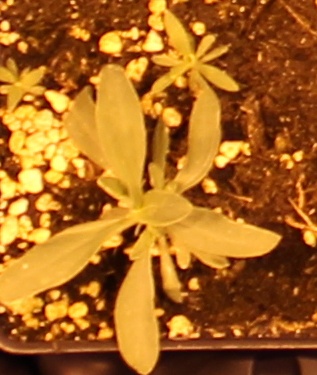
Label: Kochia